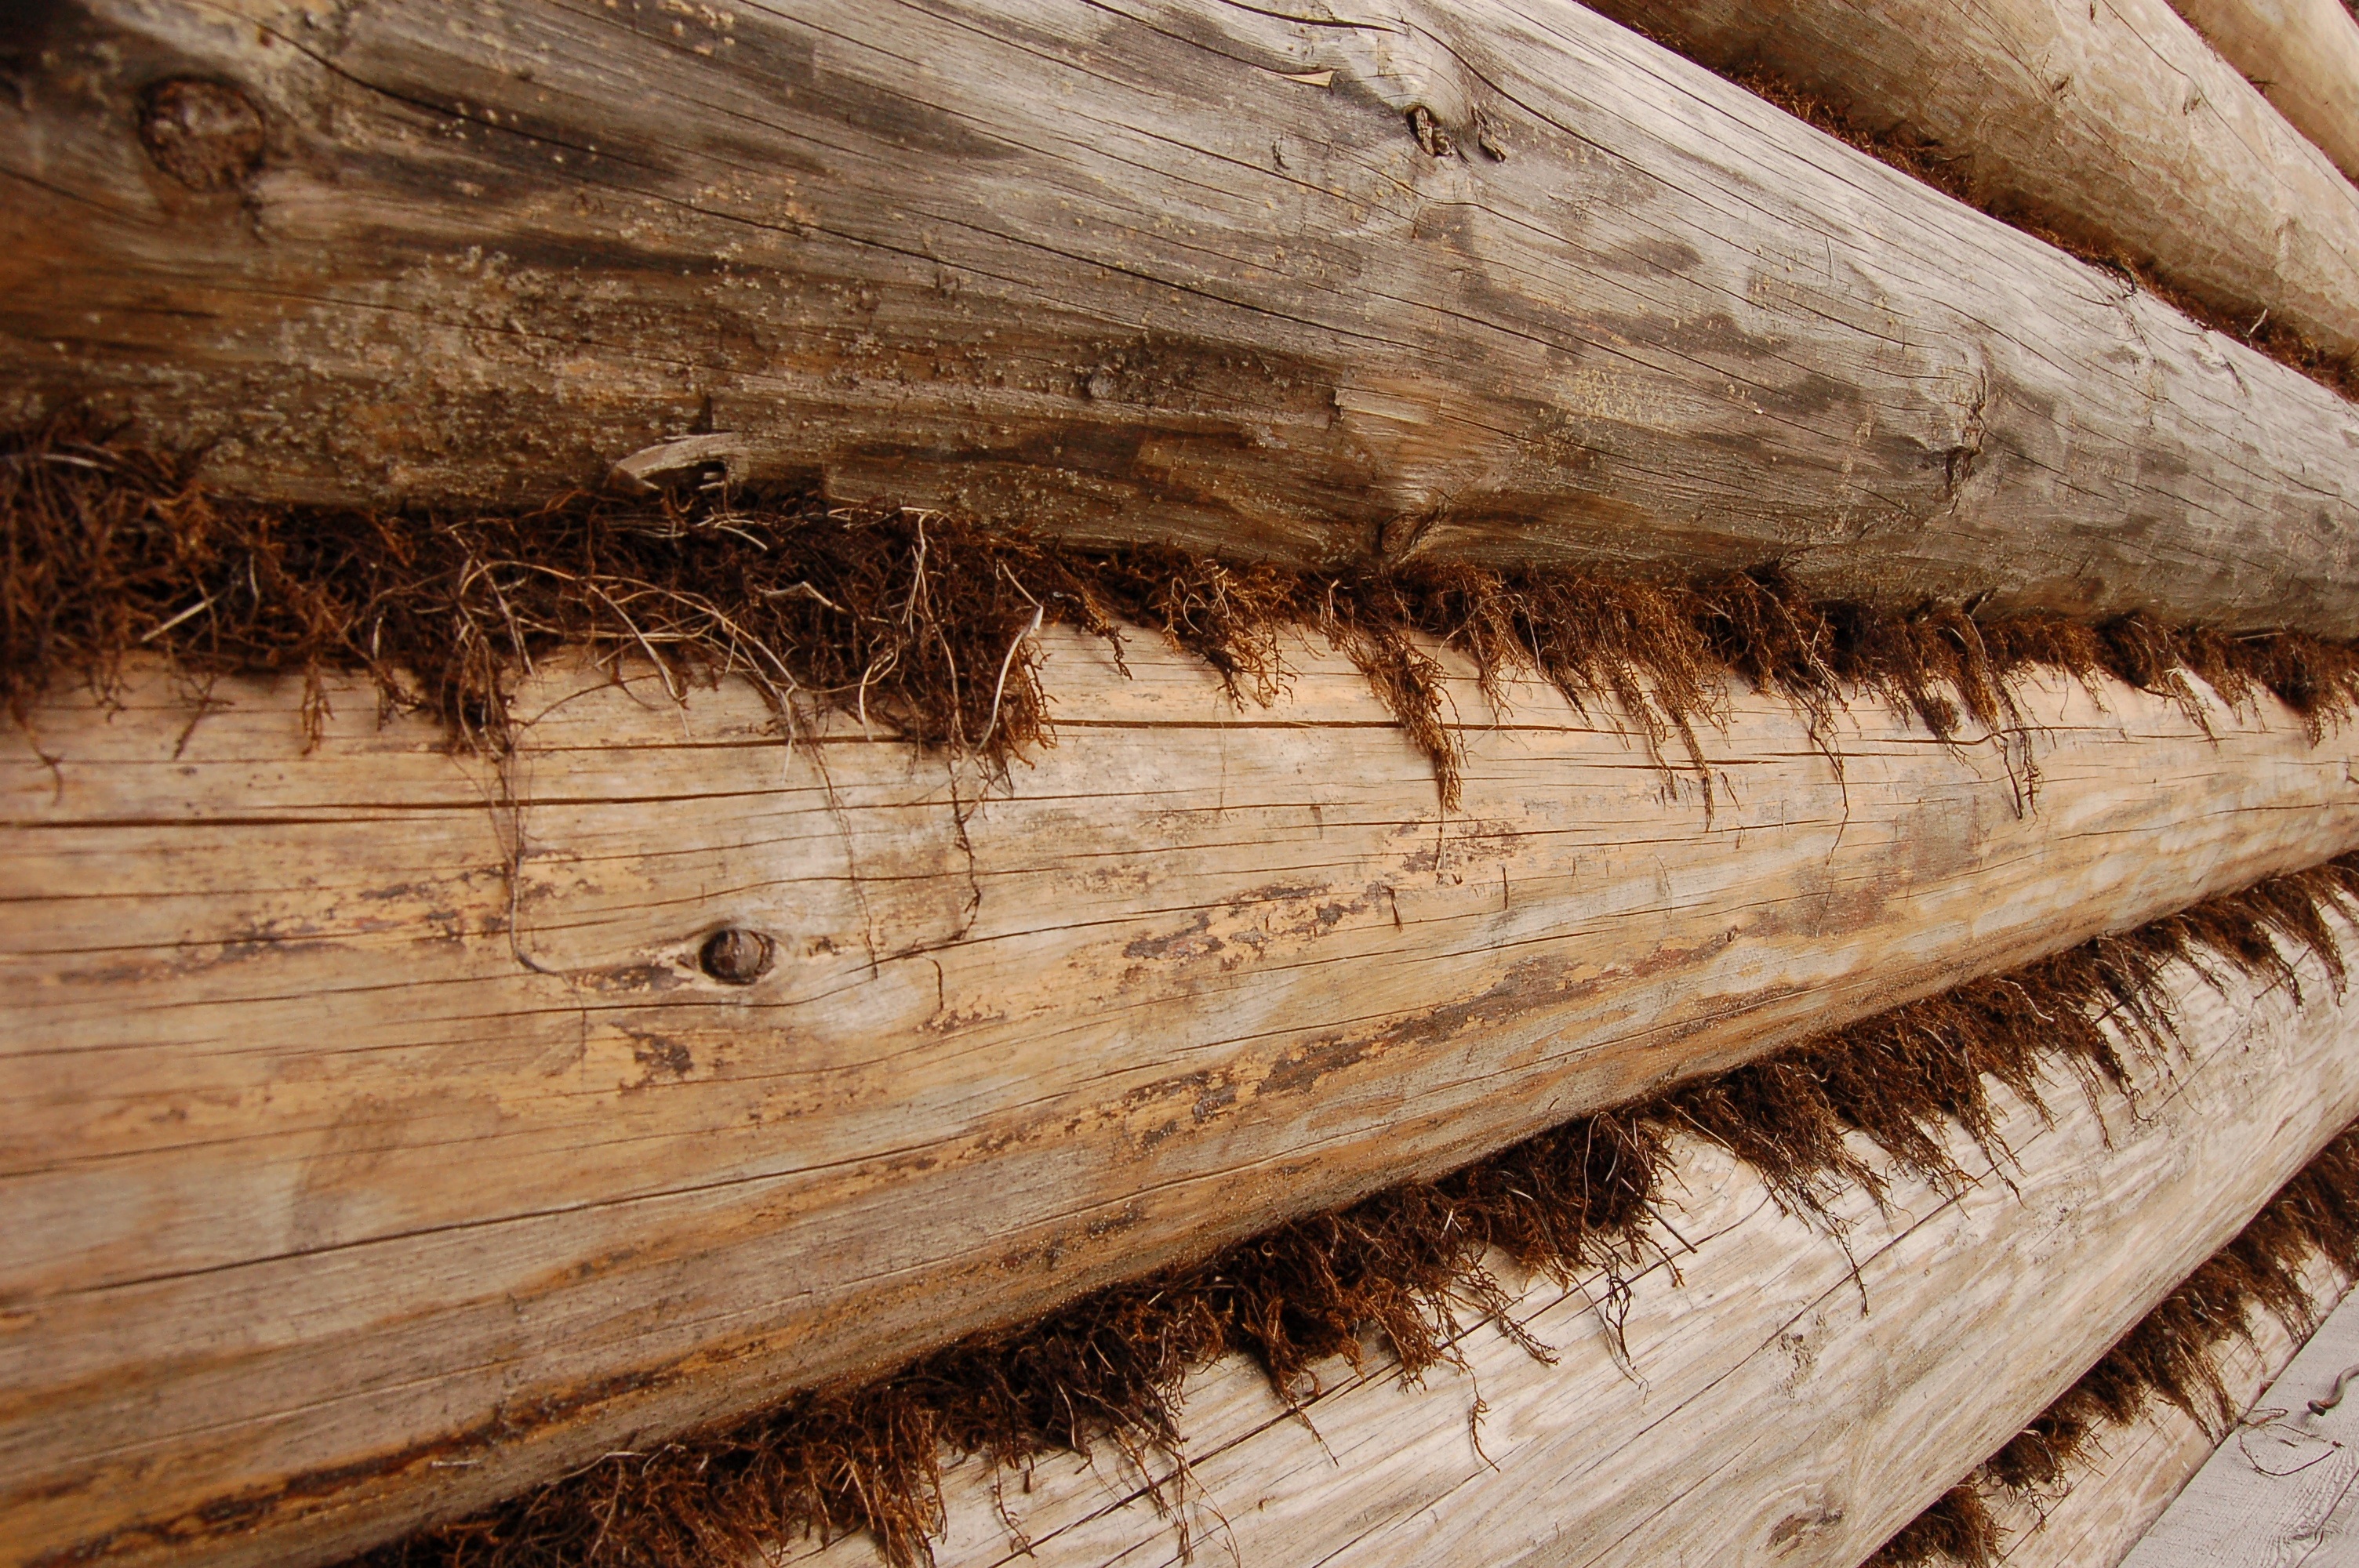
tree, board, wood, house, floor, trunk, old, beam, formation, brown, soil, lumber, blockhouse, balance beam, grass family